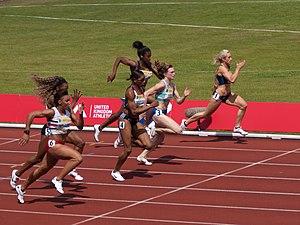
Annabelle Lewis est une athlète britannique spécialiste du sprint.
Joice Maduaka, née le 30 septembre 1973, est une athlète britannique pratiquant le sprint sur 100 m et 200 m ainsi que le triple saut.